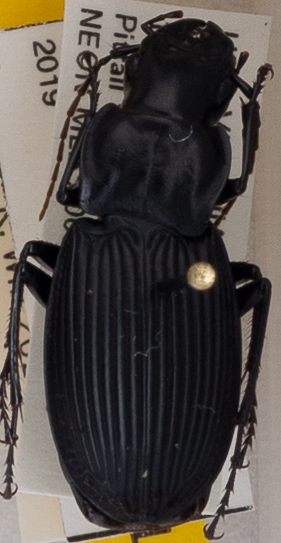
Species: Dicaelus teter
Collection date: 2019-09-10
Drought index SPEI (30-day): -1.93
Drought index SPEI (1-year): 1.69
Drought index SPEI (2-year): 1.69